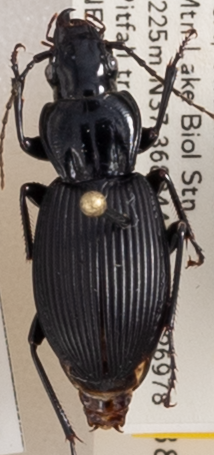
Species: Pterostichus lachrymosus
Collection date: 2018-07-03
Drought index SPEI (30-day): -0.916
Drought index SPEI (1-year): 0.42
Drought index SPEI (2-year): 0.406